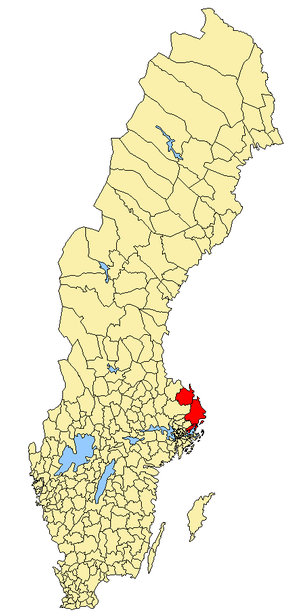
Le Roslagen est une province côtière suédoise au nord-est de Stockholm face à la Finlande, faisant partie de la province d'Uppland. L'étymologie du mot Roslagen signifie « région sous la loi des Ros ».